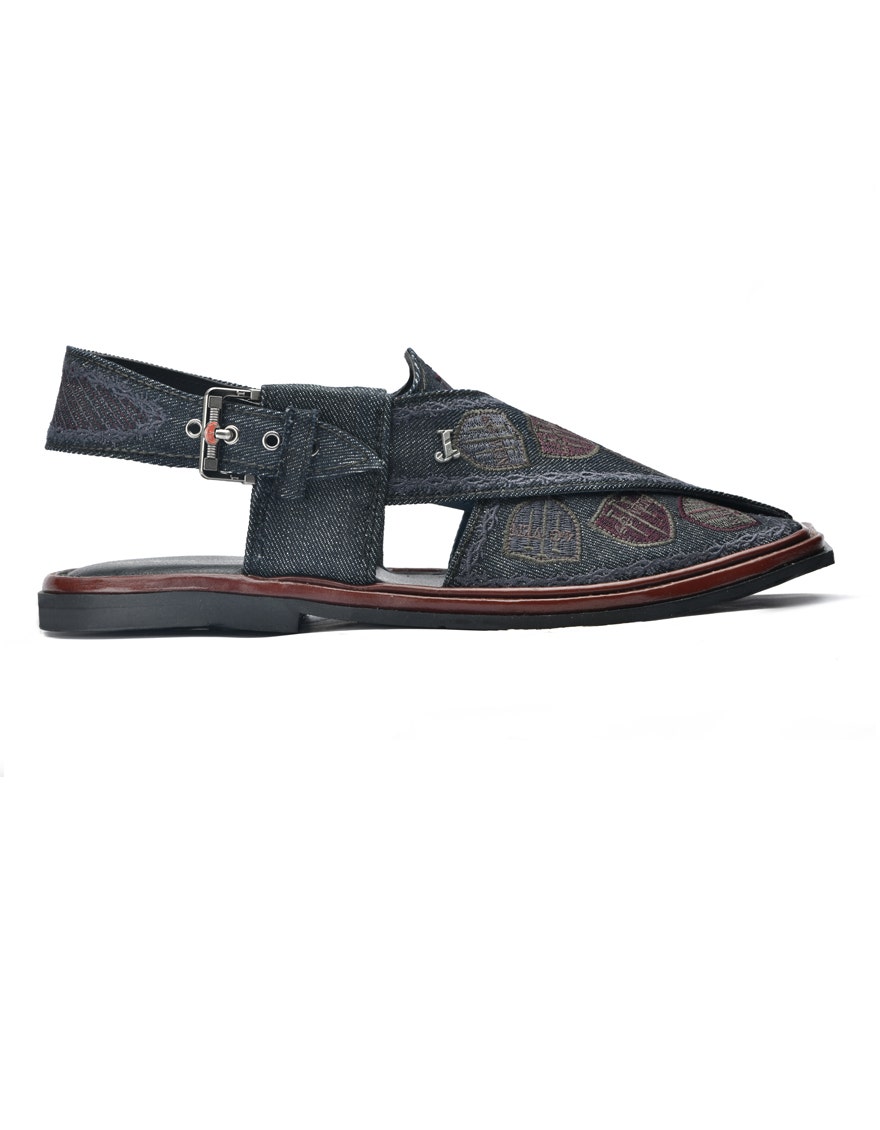
black multi leather sandal